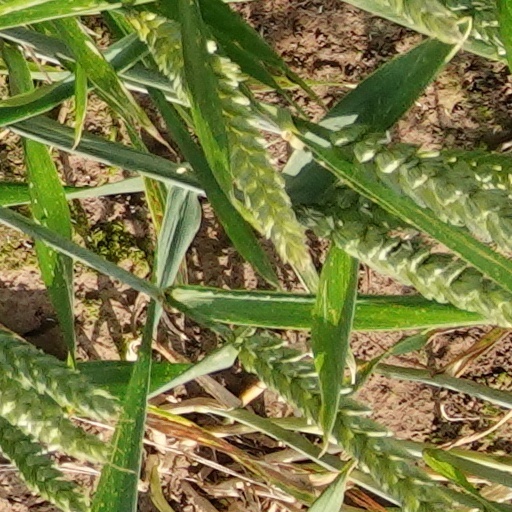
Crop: wheat